Renato Sanches

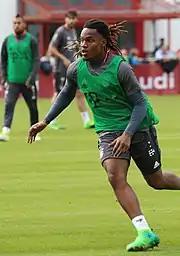
Sanches training with Bayern in May 2017

On 10 May 2016, Sanches signed a five-year contract effective from 1 July with German club Bayern Munich for €35 million, in a deal totalling €80 million, with the additional €45 million contingent on objectives. With this transfer, he became the most expensive Portuguese player to leave the domestic league, as well as the first Portuguese player to join the Bavarian side. The initial fee was the fourth-highest paid in Bayern Munich's history, after those for Javi Martínez, Mario Götze and Arturo Vidal. Sanches had been tracked extensively by Manchester United before joining Bayern, and their Portuguese former player Nani said they would regret not completing a transfer for him.